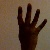
The image shows a hand gesture representing the number 4 in Indian Sign Language.